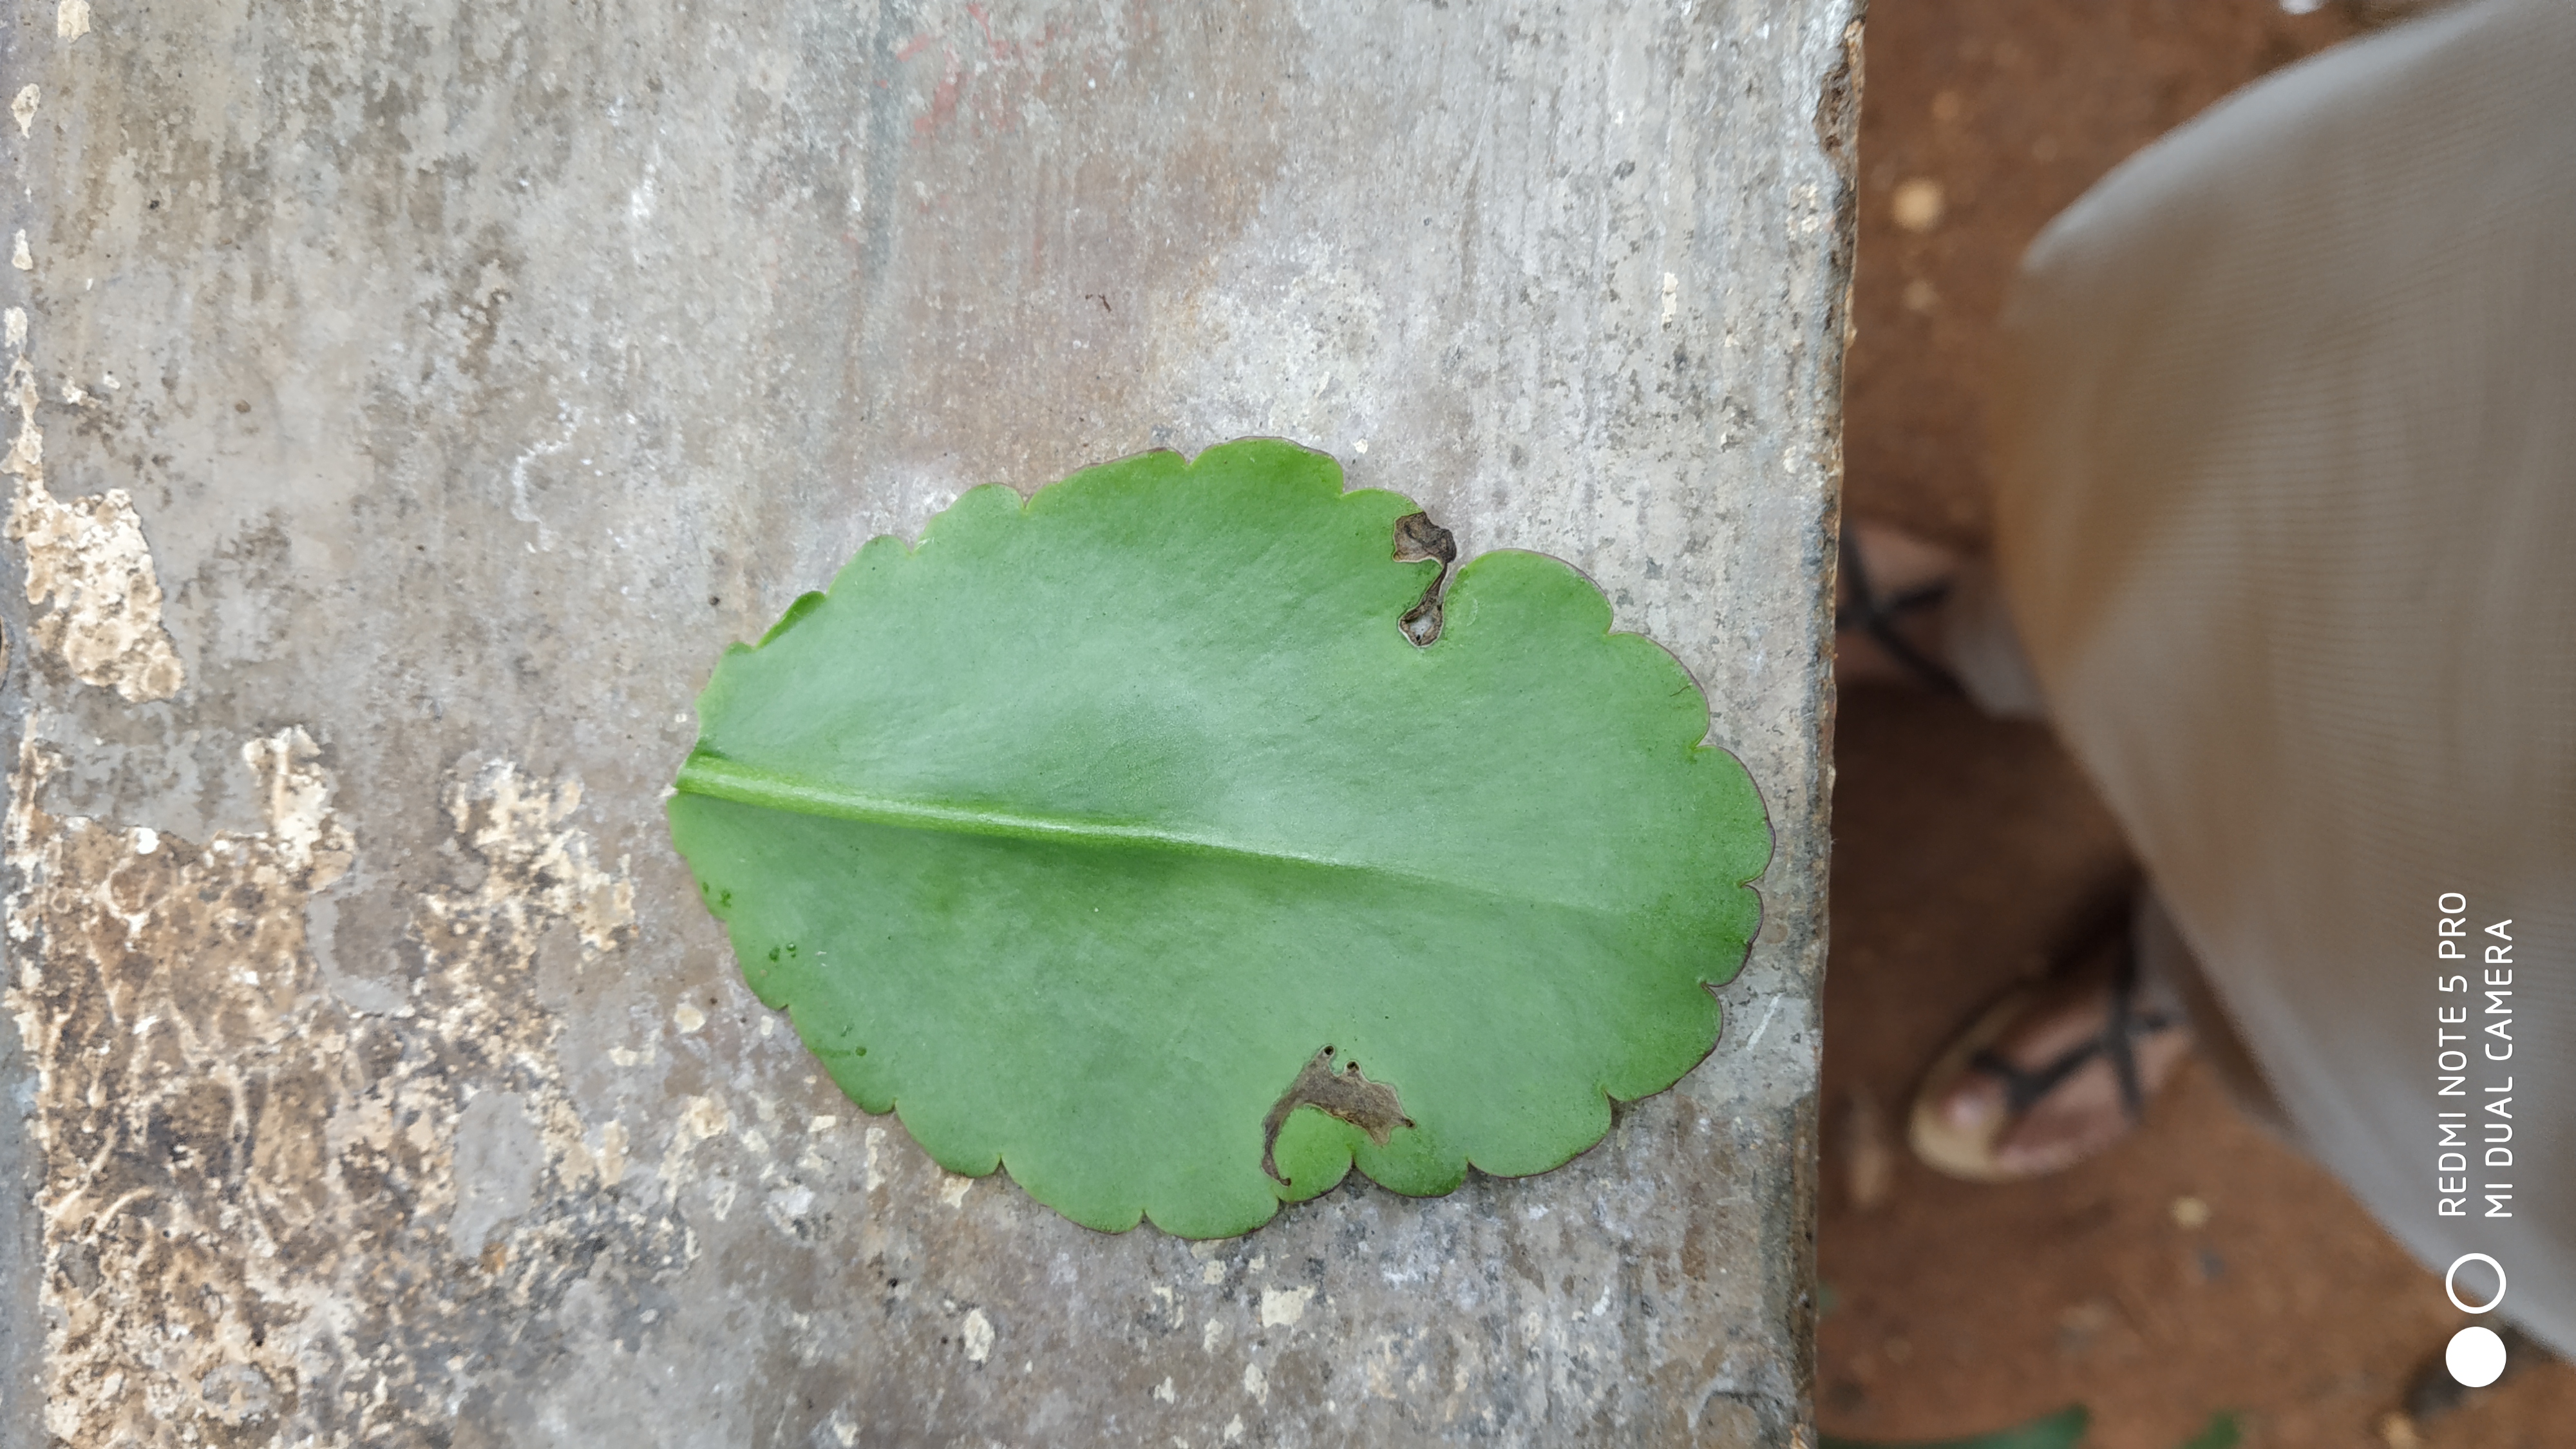
Plant: Spinach1